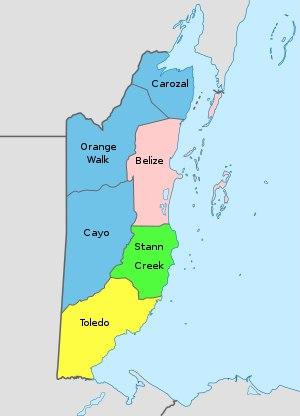
Le Belize, ou Bélize, est un royaume du Commonwealth, dont le territoire est situé en Amérique centrale, à l'est-sud-est du Mexique et au nord-est du Guatemala.